Eastern Naval Command

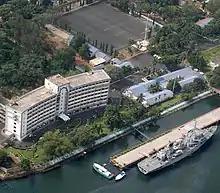
The HQ of the Eastern Naval Command at Visakhapatnam.

After the independence and the partition of India on 15 August 1947, the ships and personnel of the Royal Indian Navy were divided between the Dominion of India and the Dominion of Pakistan. The division of the ships was on the basis of two-thirds of the fleet to India, one third to Pakistan.